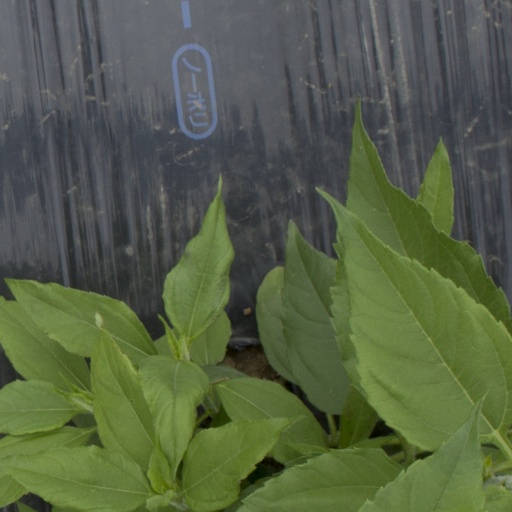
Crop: Jerusalem artichoke